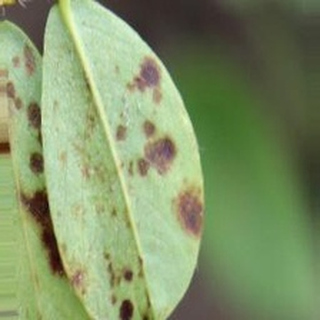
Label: groundnut_rust